Ice hockey at the 1956 Winter Olympics

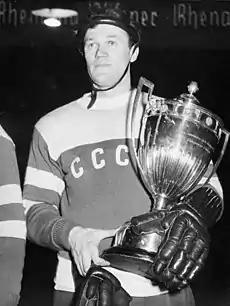
Vsevolod Bobrov holding the championship trophy.

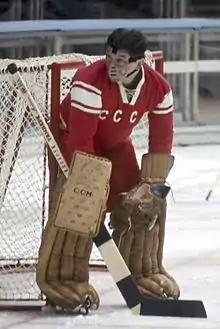
The goalkeeper of the Soviet ice hockey team Grigory Mkrtychan waiting in front of the goal post during the VII Olympic Winter Games. Cortina d'Ampezzo, 1956

The first place team, the Soviet Union, won the gold medal; the silver medal was won by the United States, and the bronze medal was won by Canada.